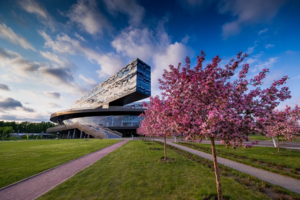
L'école de management Skolkovo de Moscou est un établissement supérieur international situé dans la ville de Skolkovo, dans la périphérie de Moscou.